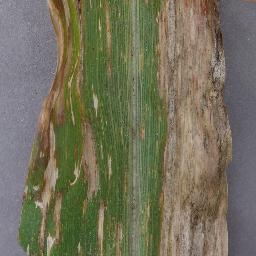
Label: Corn_(Maize)___Gray_Leaf_Spot_(Cercospora)